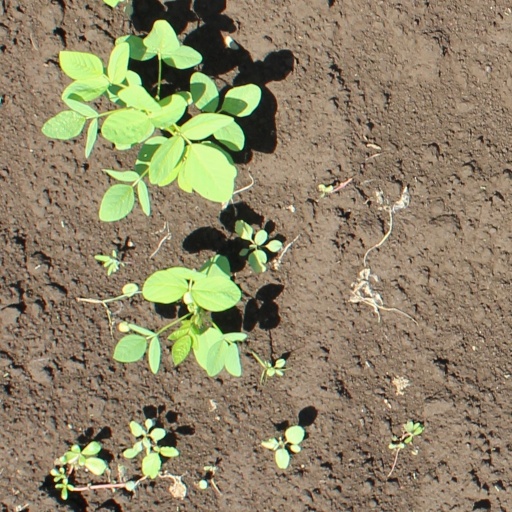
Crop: soybean